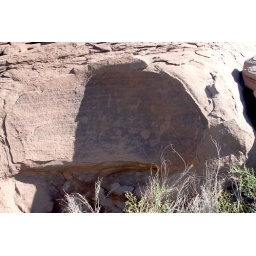
Petroglyph panel tucked away in the rocks across the road from the main group at Holbrook Rock Art Site #1.